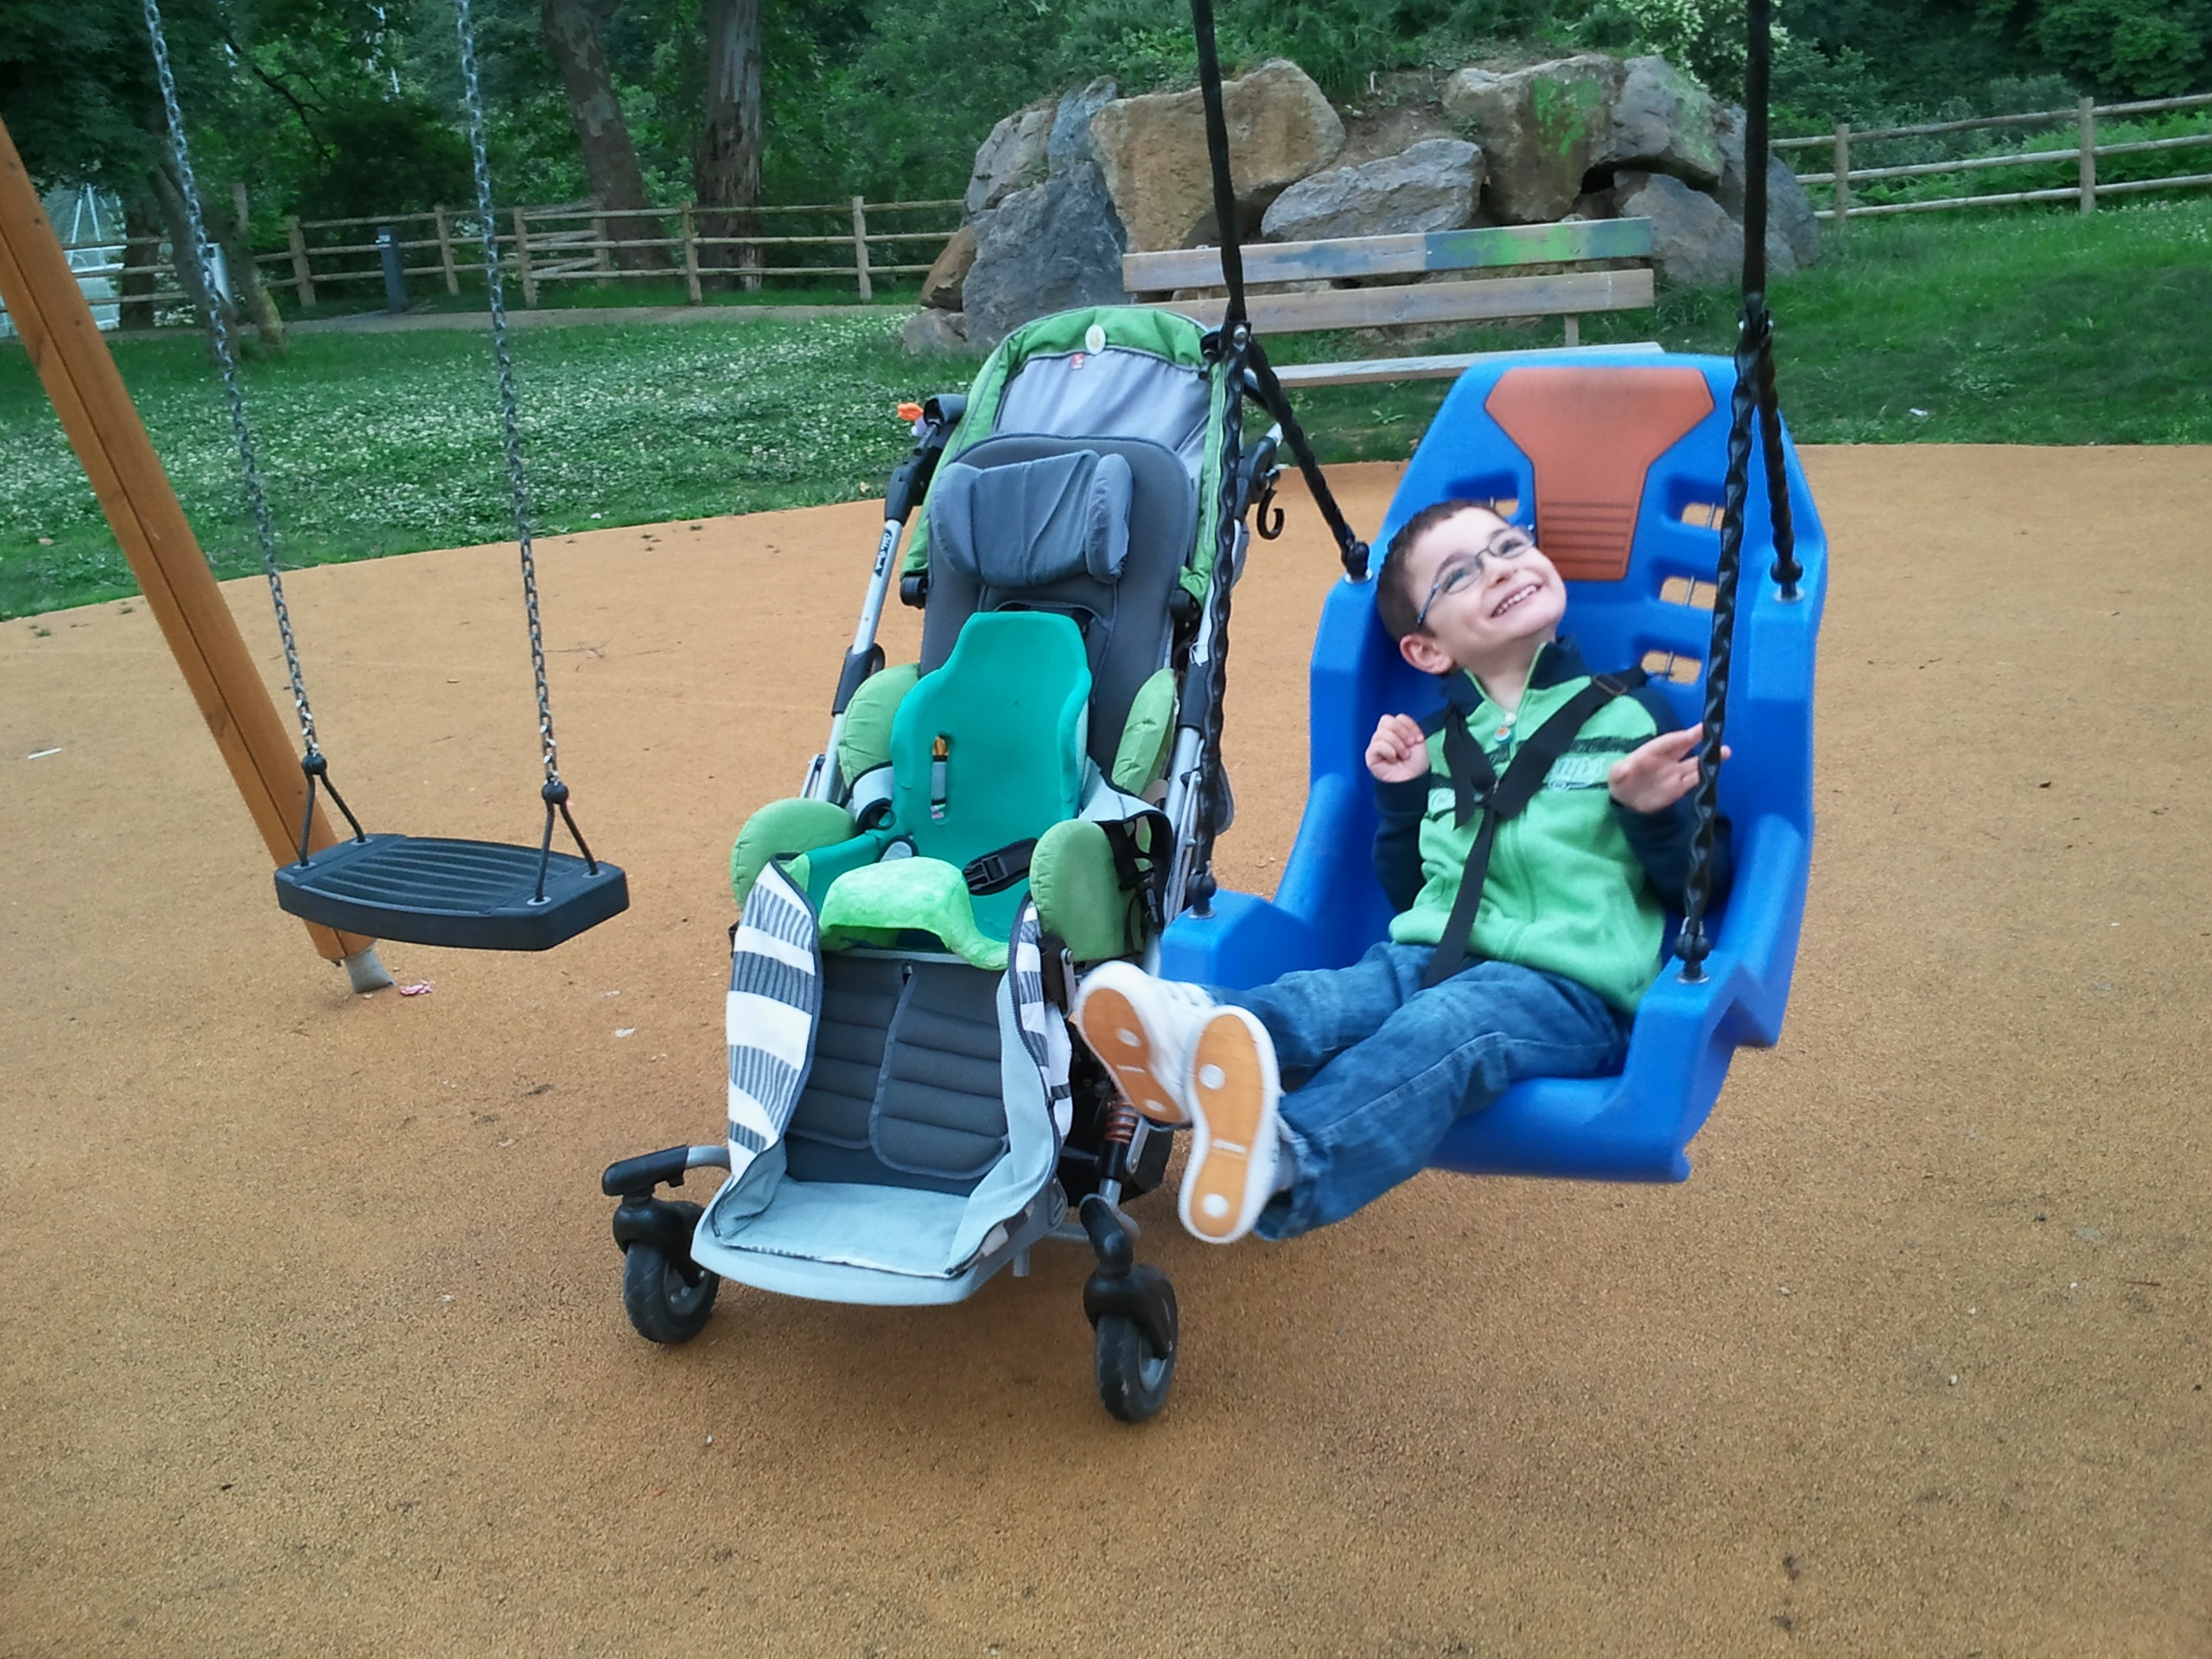
play, guy, vehicle, child, swing, playground, smiles, disability, outdoor play equipment